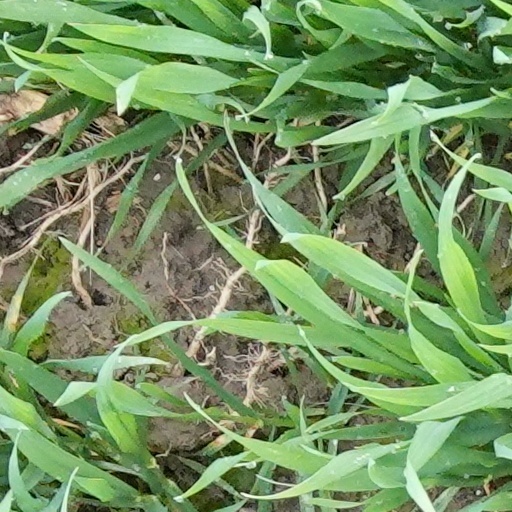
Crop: wheat